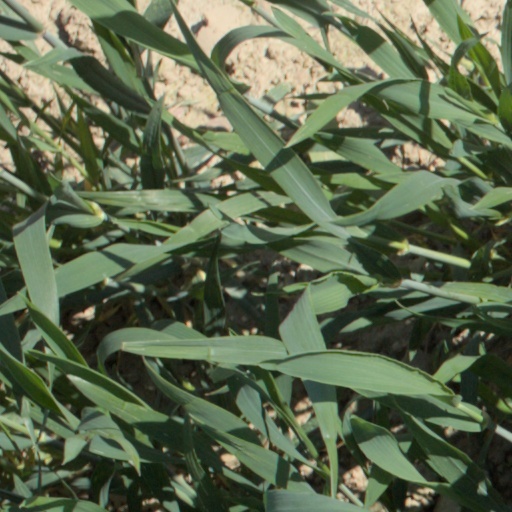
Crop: wheat